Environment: real
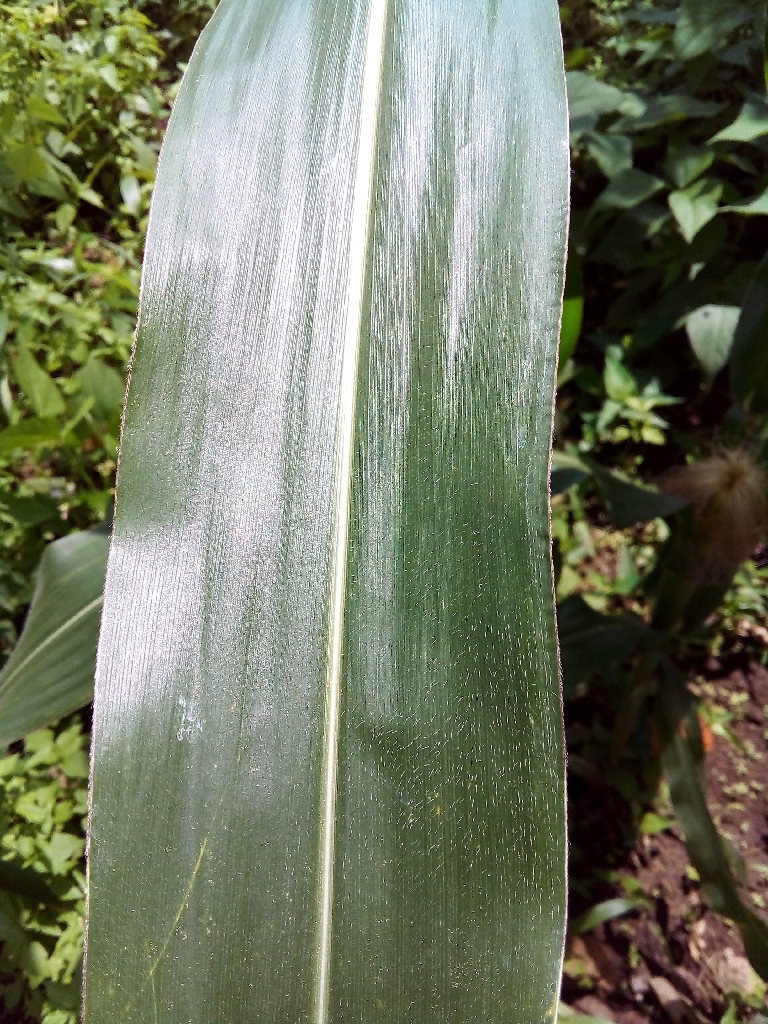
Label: healthy